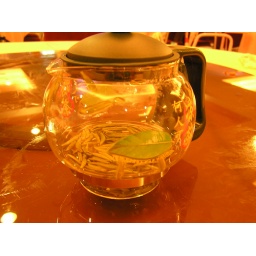
See the green tea leaves in the glass pot. The big green leaf is printing on the pot.